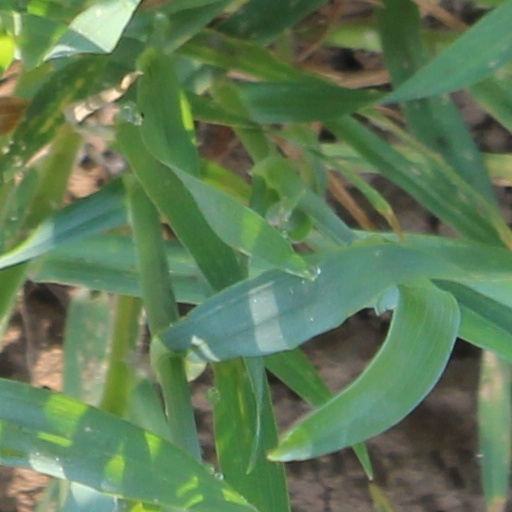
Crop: wheat